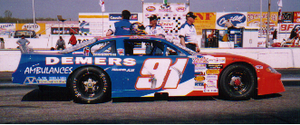
Patrick Laperle à l'Autodrome St-Eustache en 2005
Patrick Laperle est un coureur automobile amateur né le 24 février 1966 à Saint-Denis-sur-Richelieu au Québec. Il est principalement actif dans les séries ACT Tour et ACT Castrol. Il court aussi de façon sporadique dans les séries PASS en plus de faire des apparitions en Modifié à l'Autodrome Granby sur terre battue. Depuis le début des années 2000, Laperle est l'un des chefs de file du stock car québécois sur pistes asphaltées. Il est le neveu du pilote Roger Laperle.